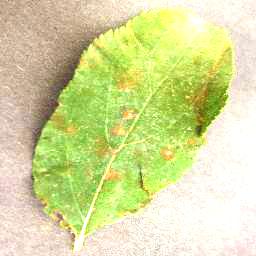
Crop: apple
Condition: cedar_rust